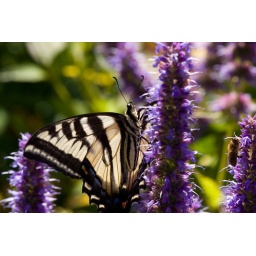
Large butterfly outside a restaurant alongside highway 1 in the heart of Big Sur, CA. Photographed by Fred Morledge.